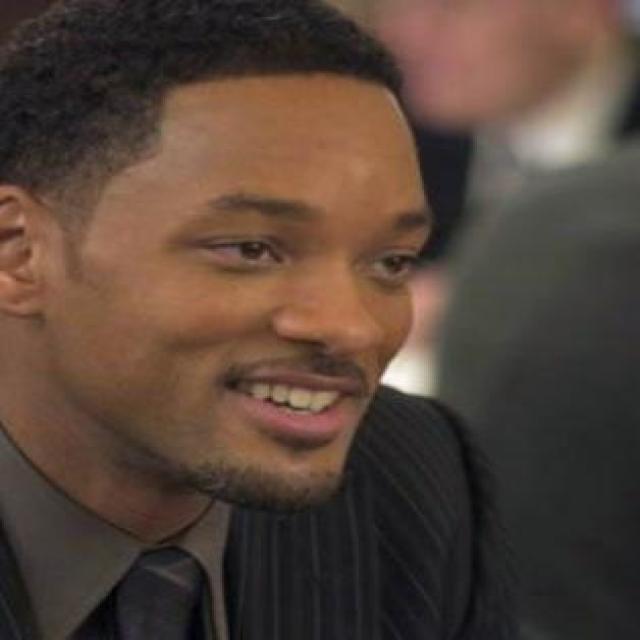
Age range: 45-64